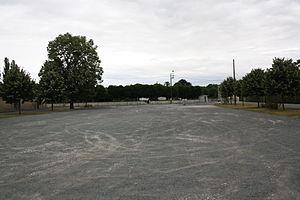
Place d'Authon (Charente-Maritime, France).